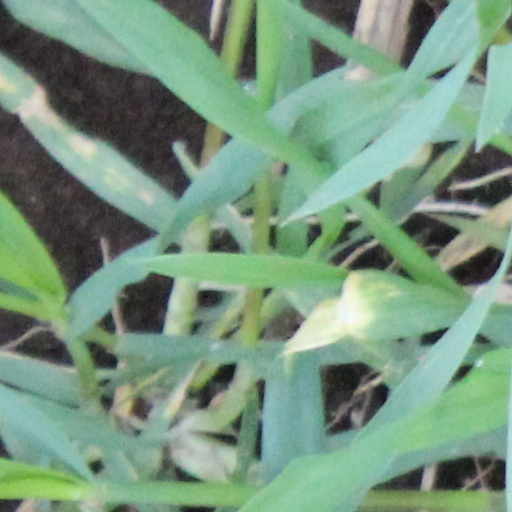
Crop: wheat